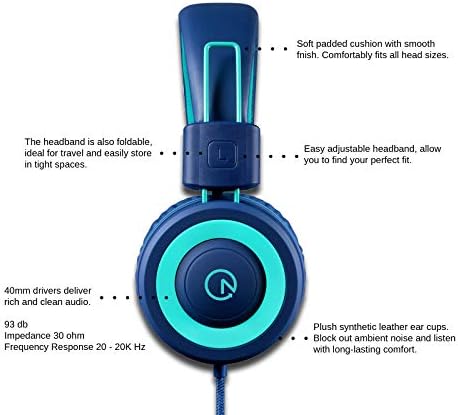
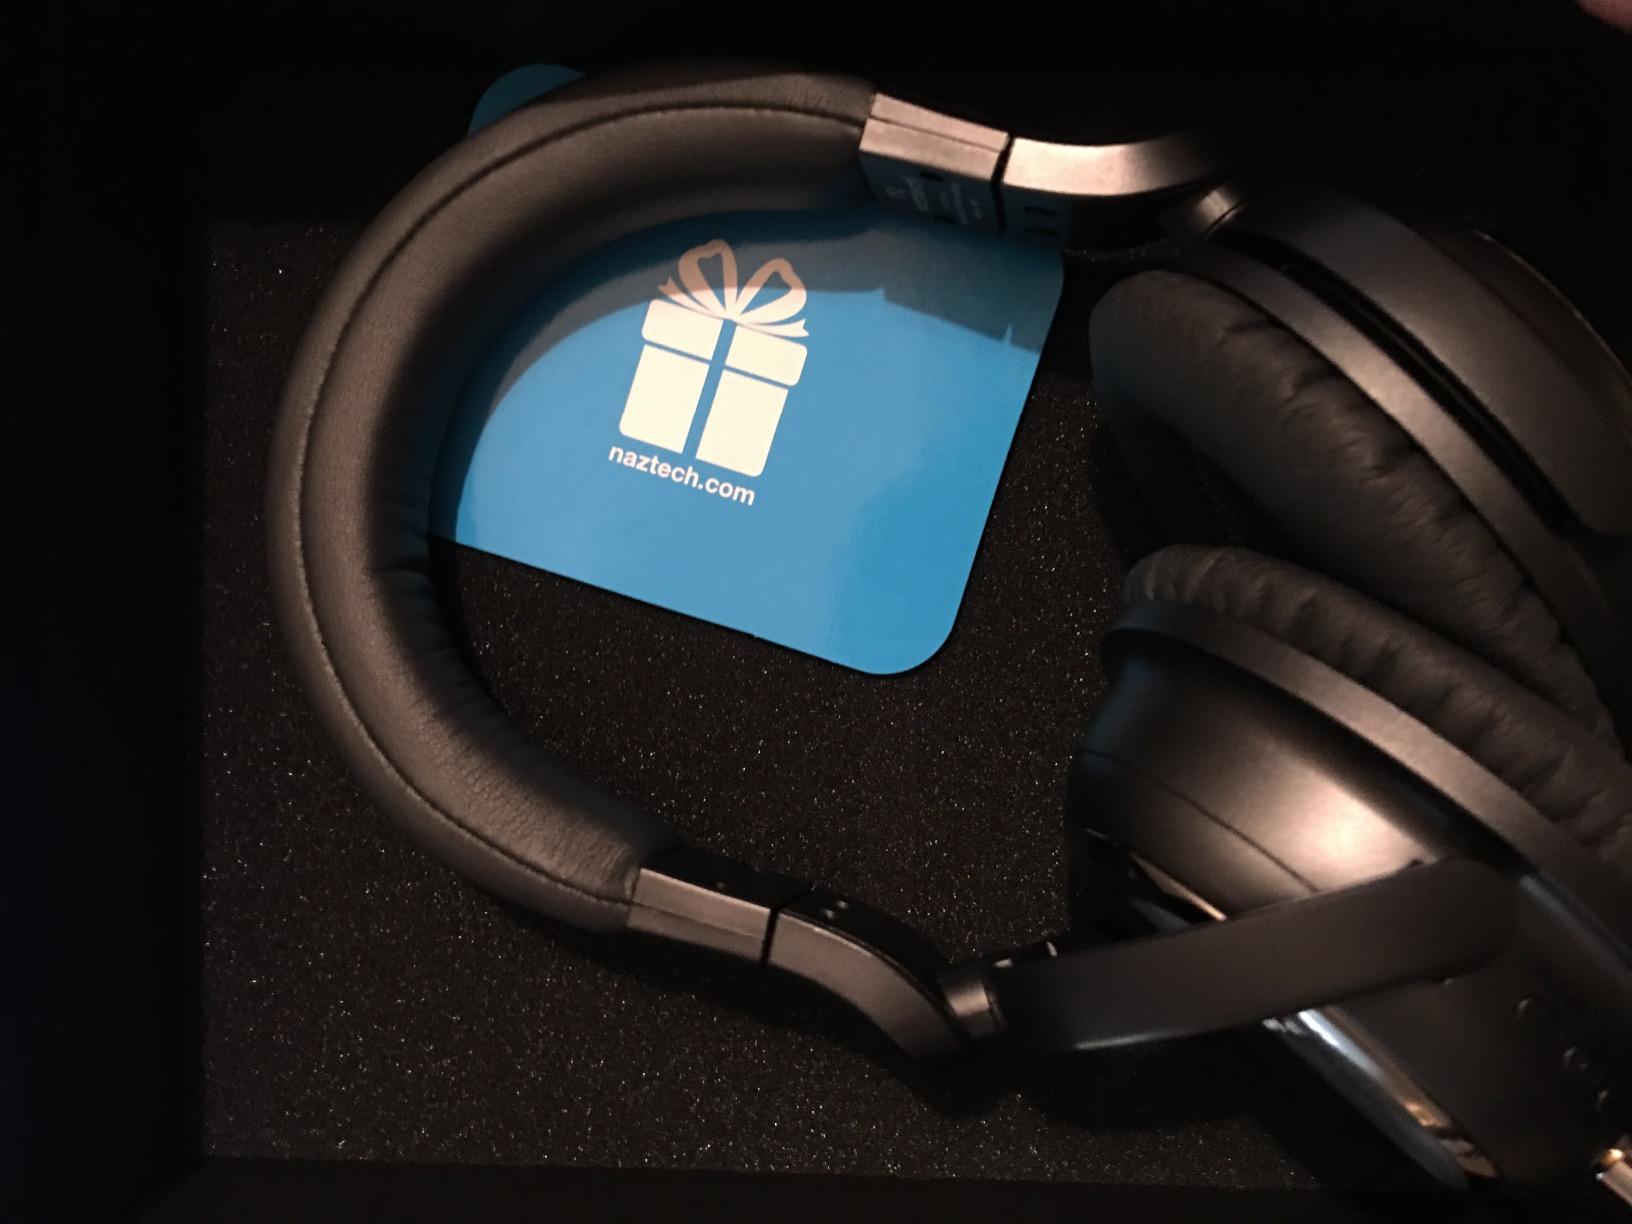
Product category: headphones
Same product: no